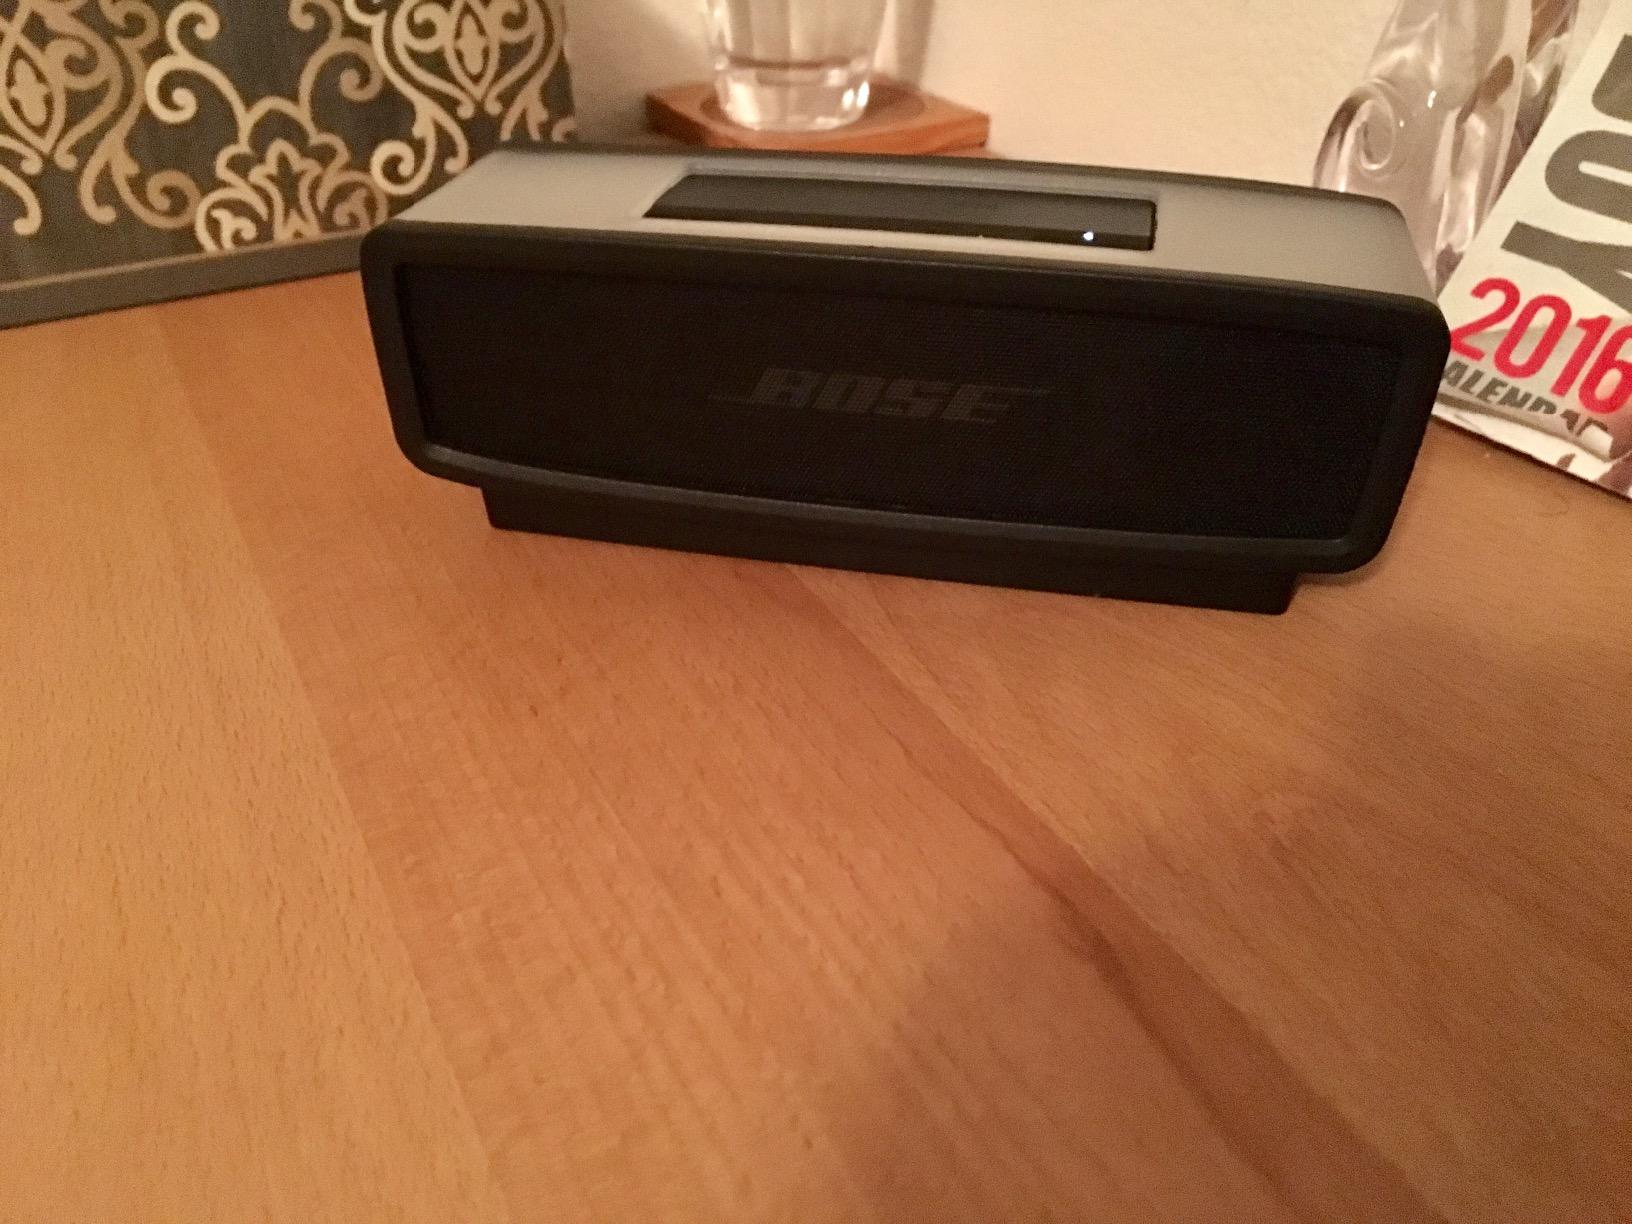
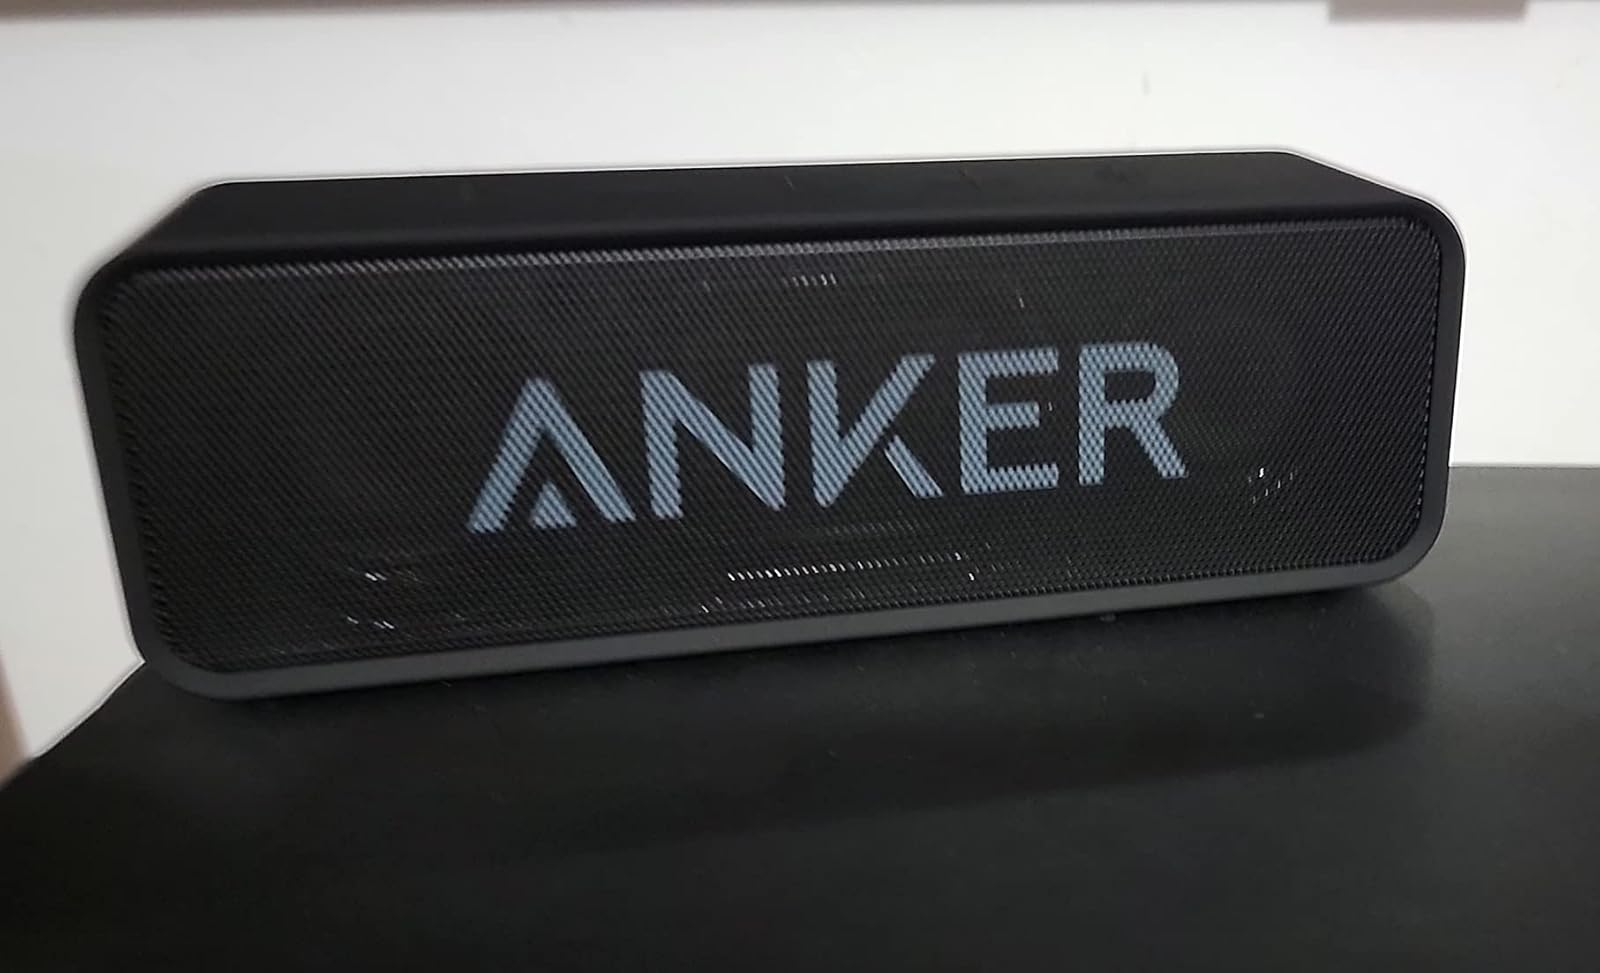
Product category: speaker
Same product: no